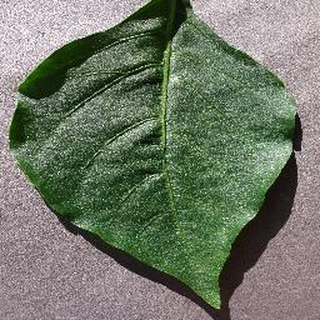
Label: healthy_bell_pepper